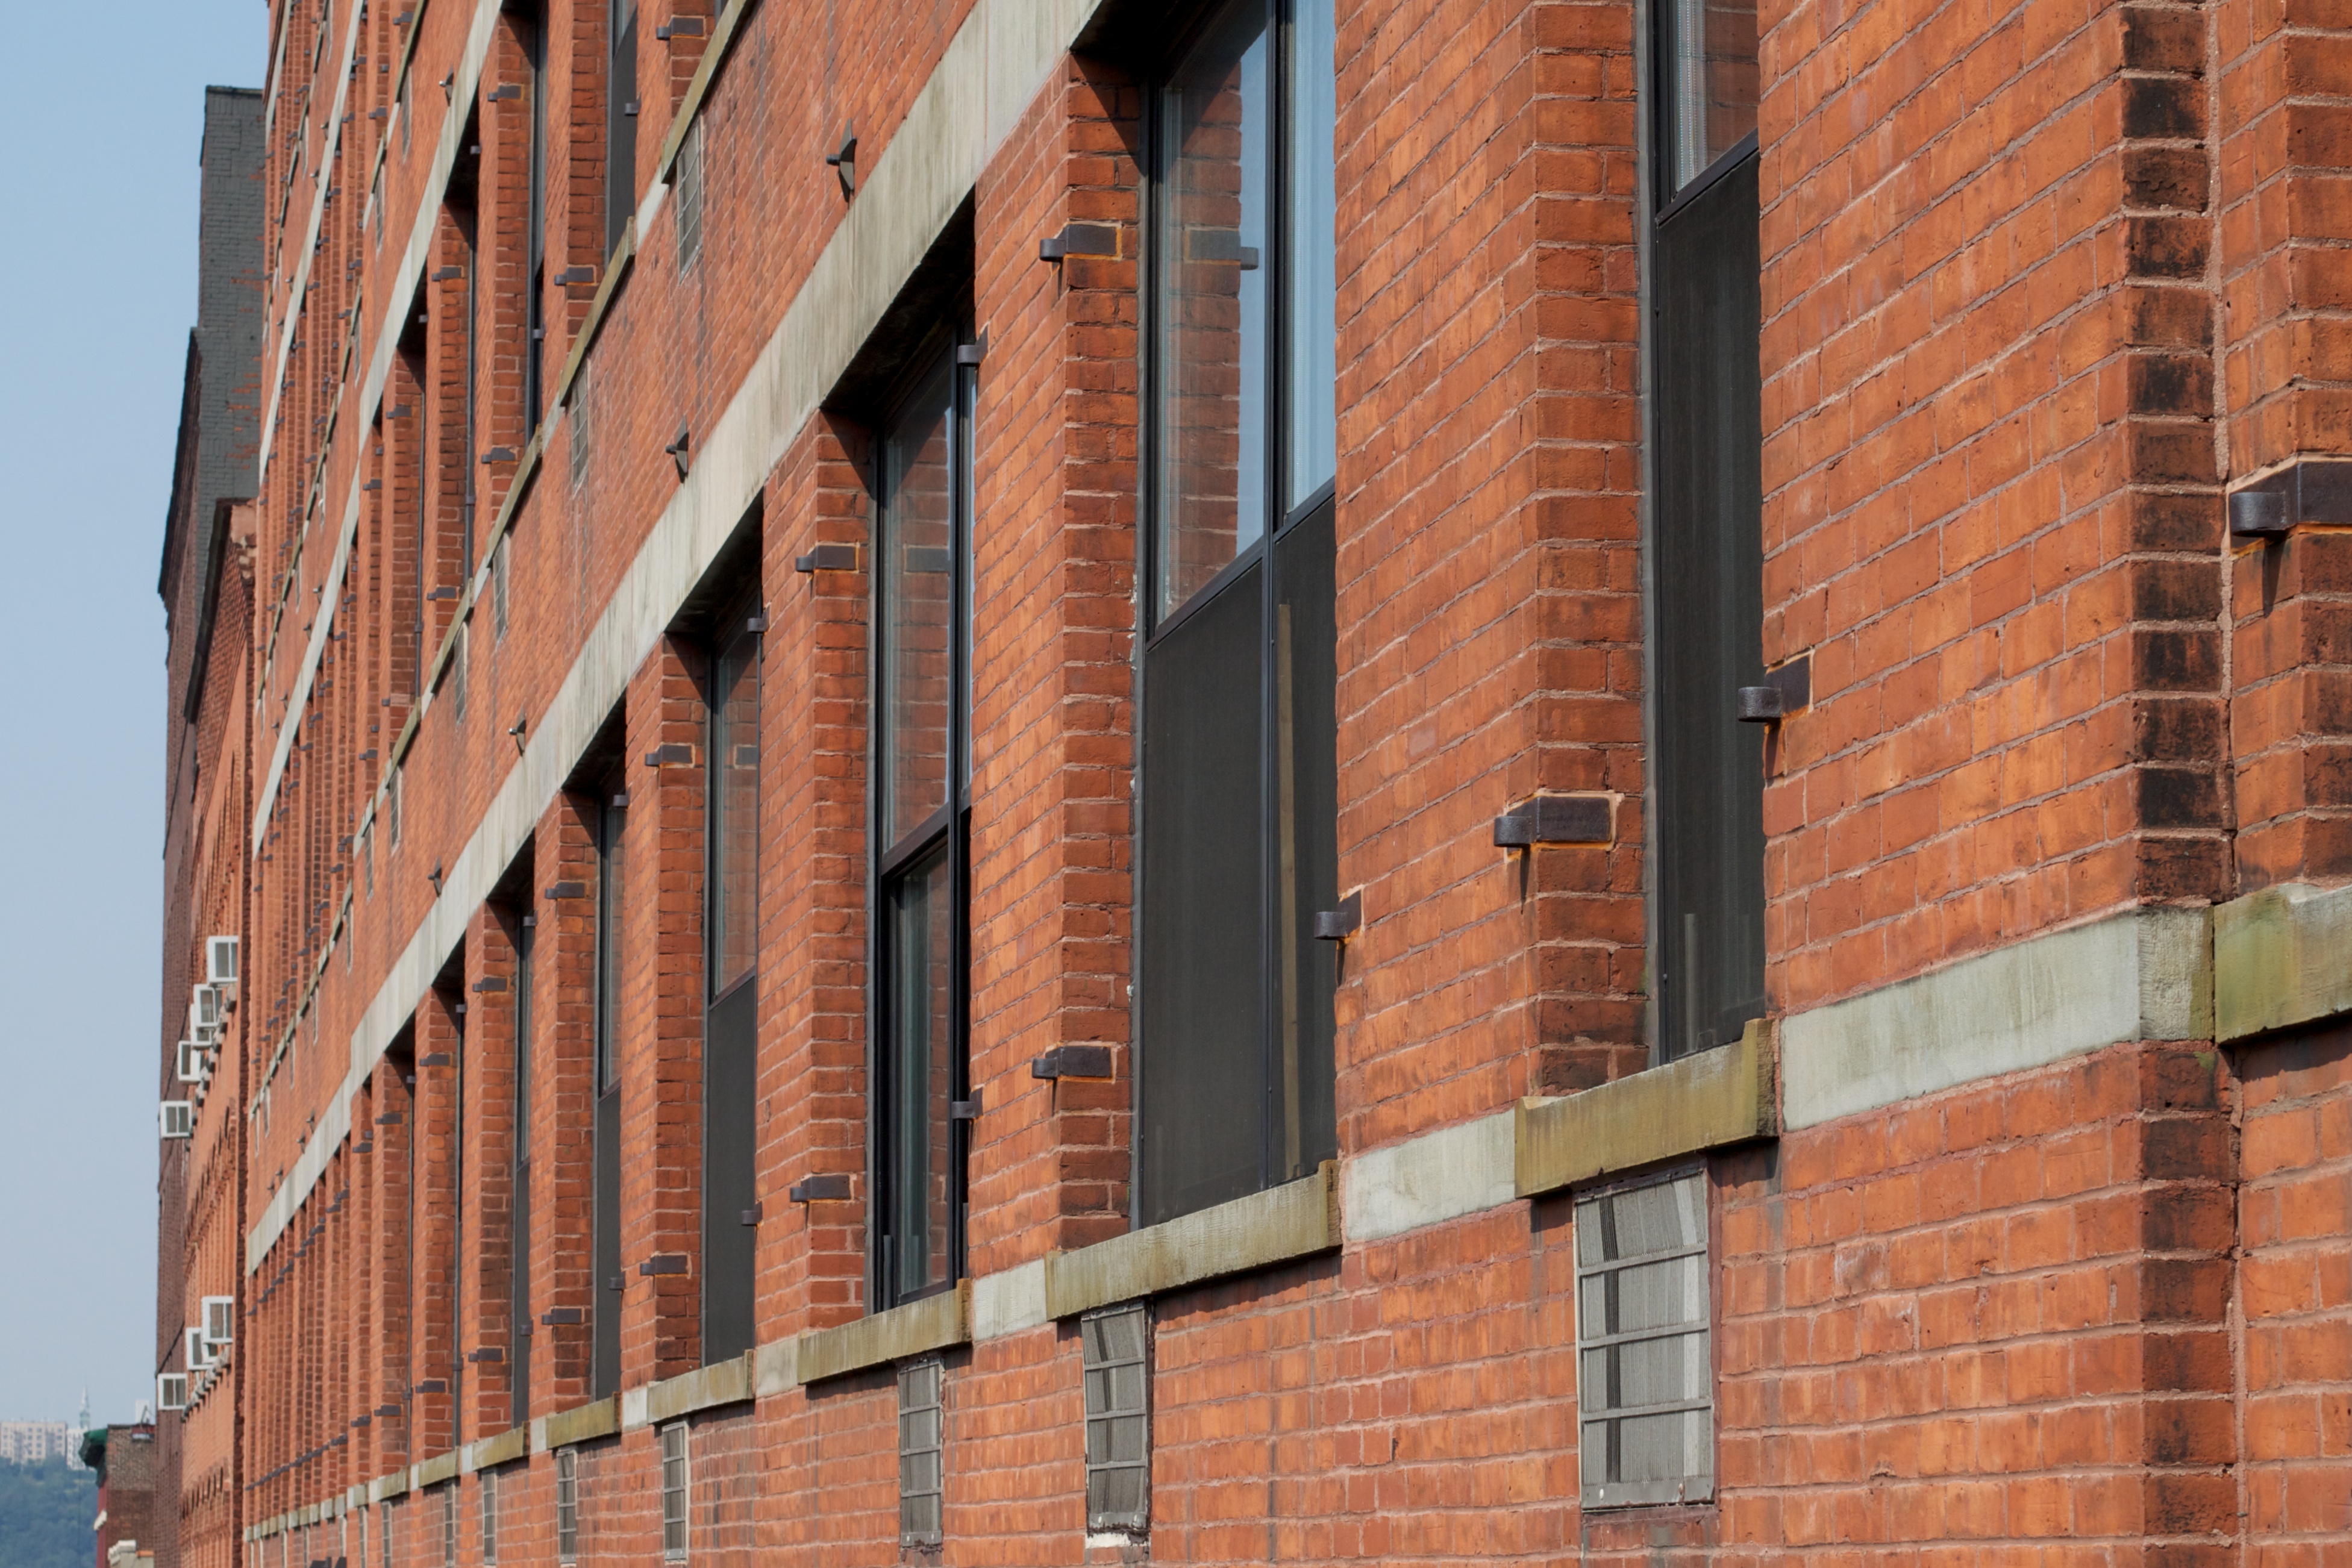
architecture, structure, wood, window, wall, facade, brick, brickwork, odyssey, urban area